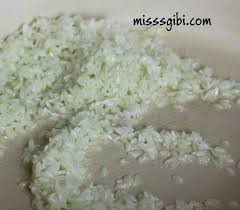
Yemek: pirinc_pilavi